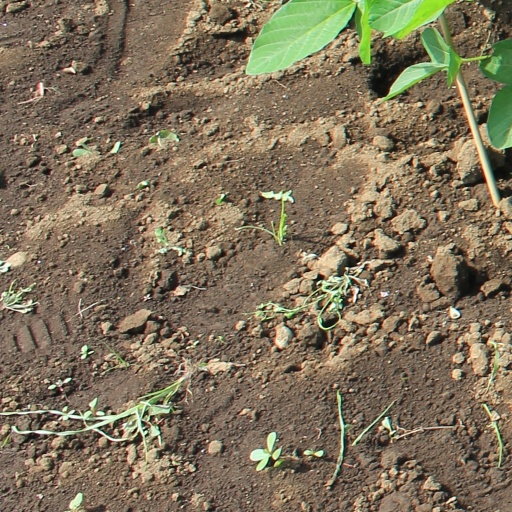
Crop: soybean